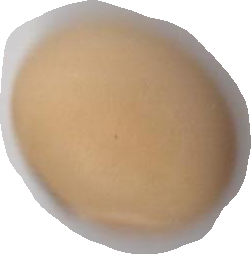
Variety: Anjasmoro